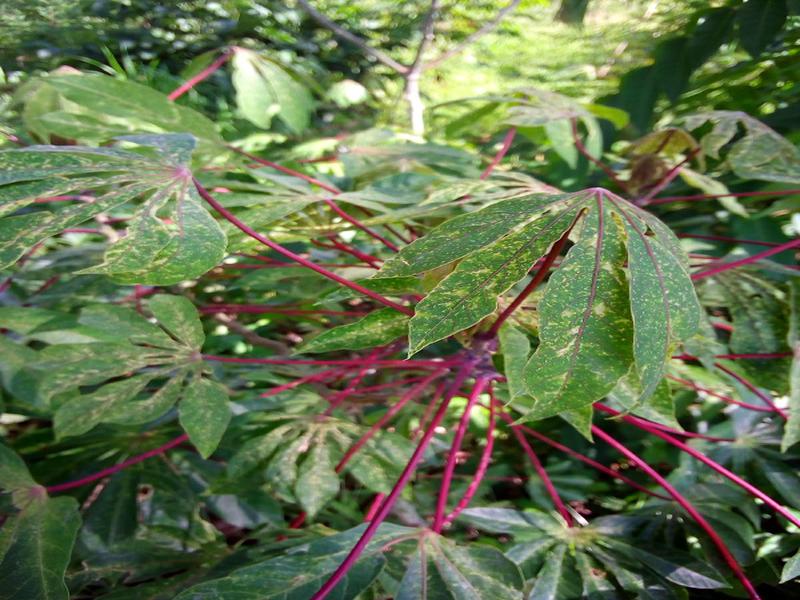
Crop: cassava
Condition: green_mottle